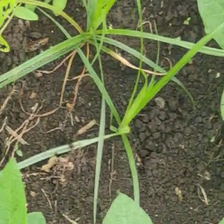
Weed species: Lavhala_(Cyperus_Rotundus)